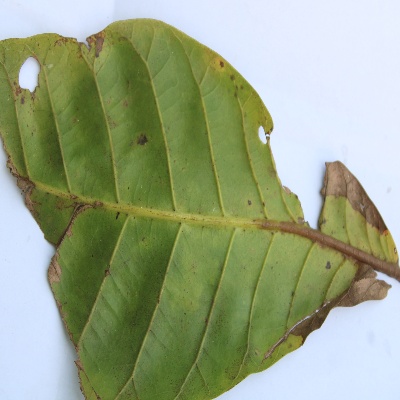
Crop: Cashew
Condition: anthracnose